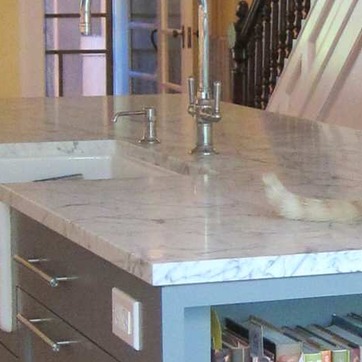
Material: polishedstone